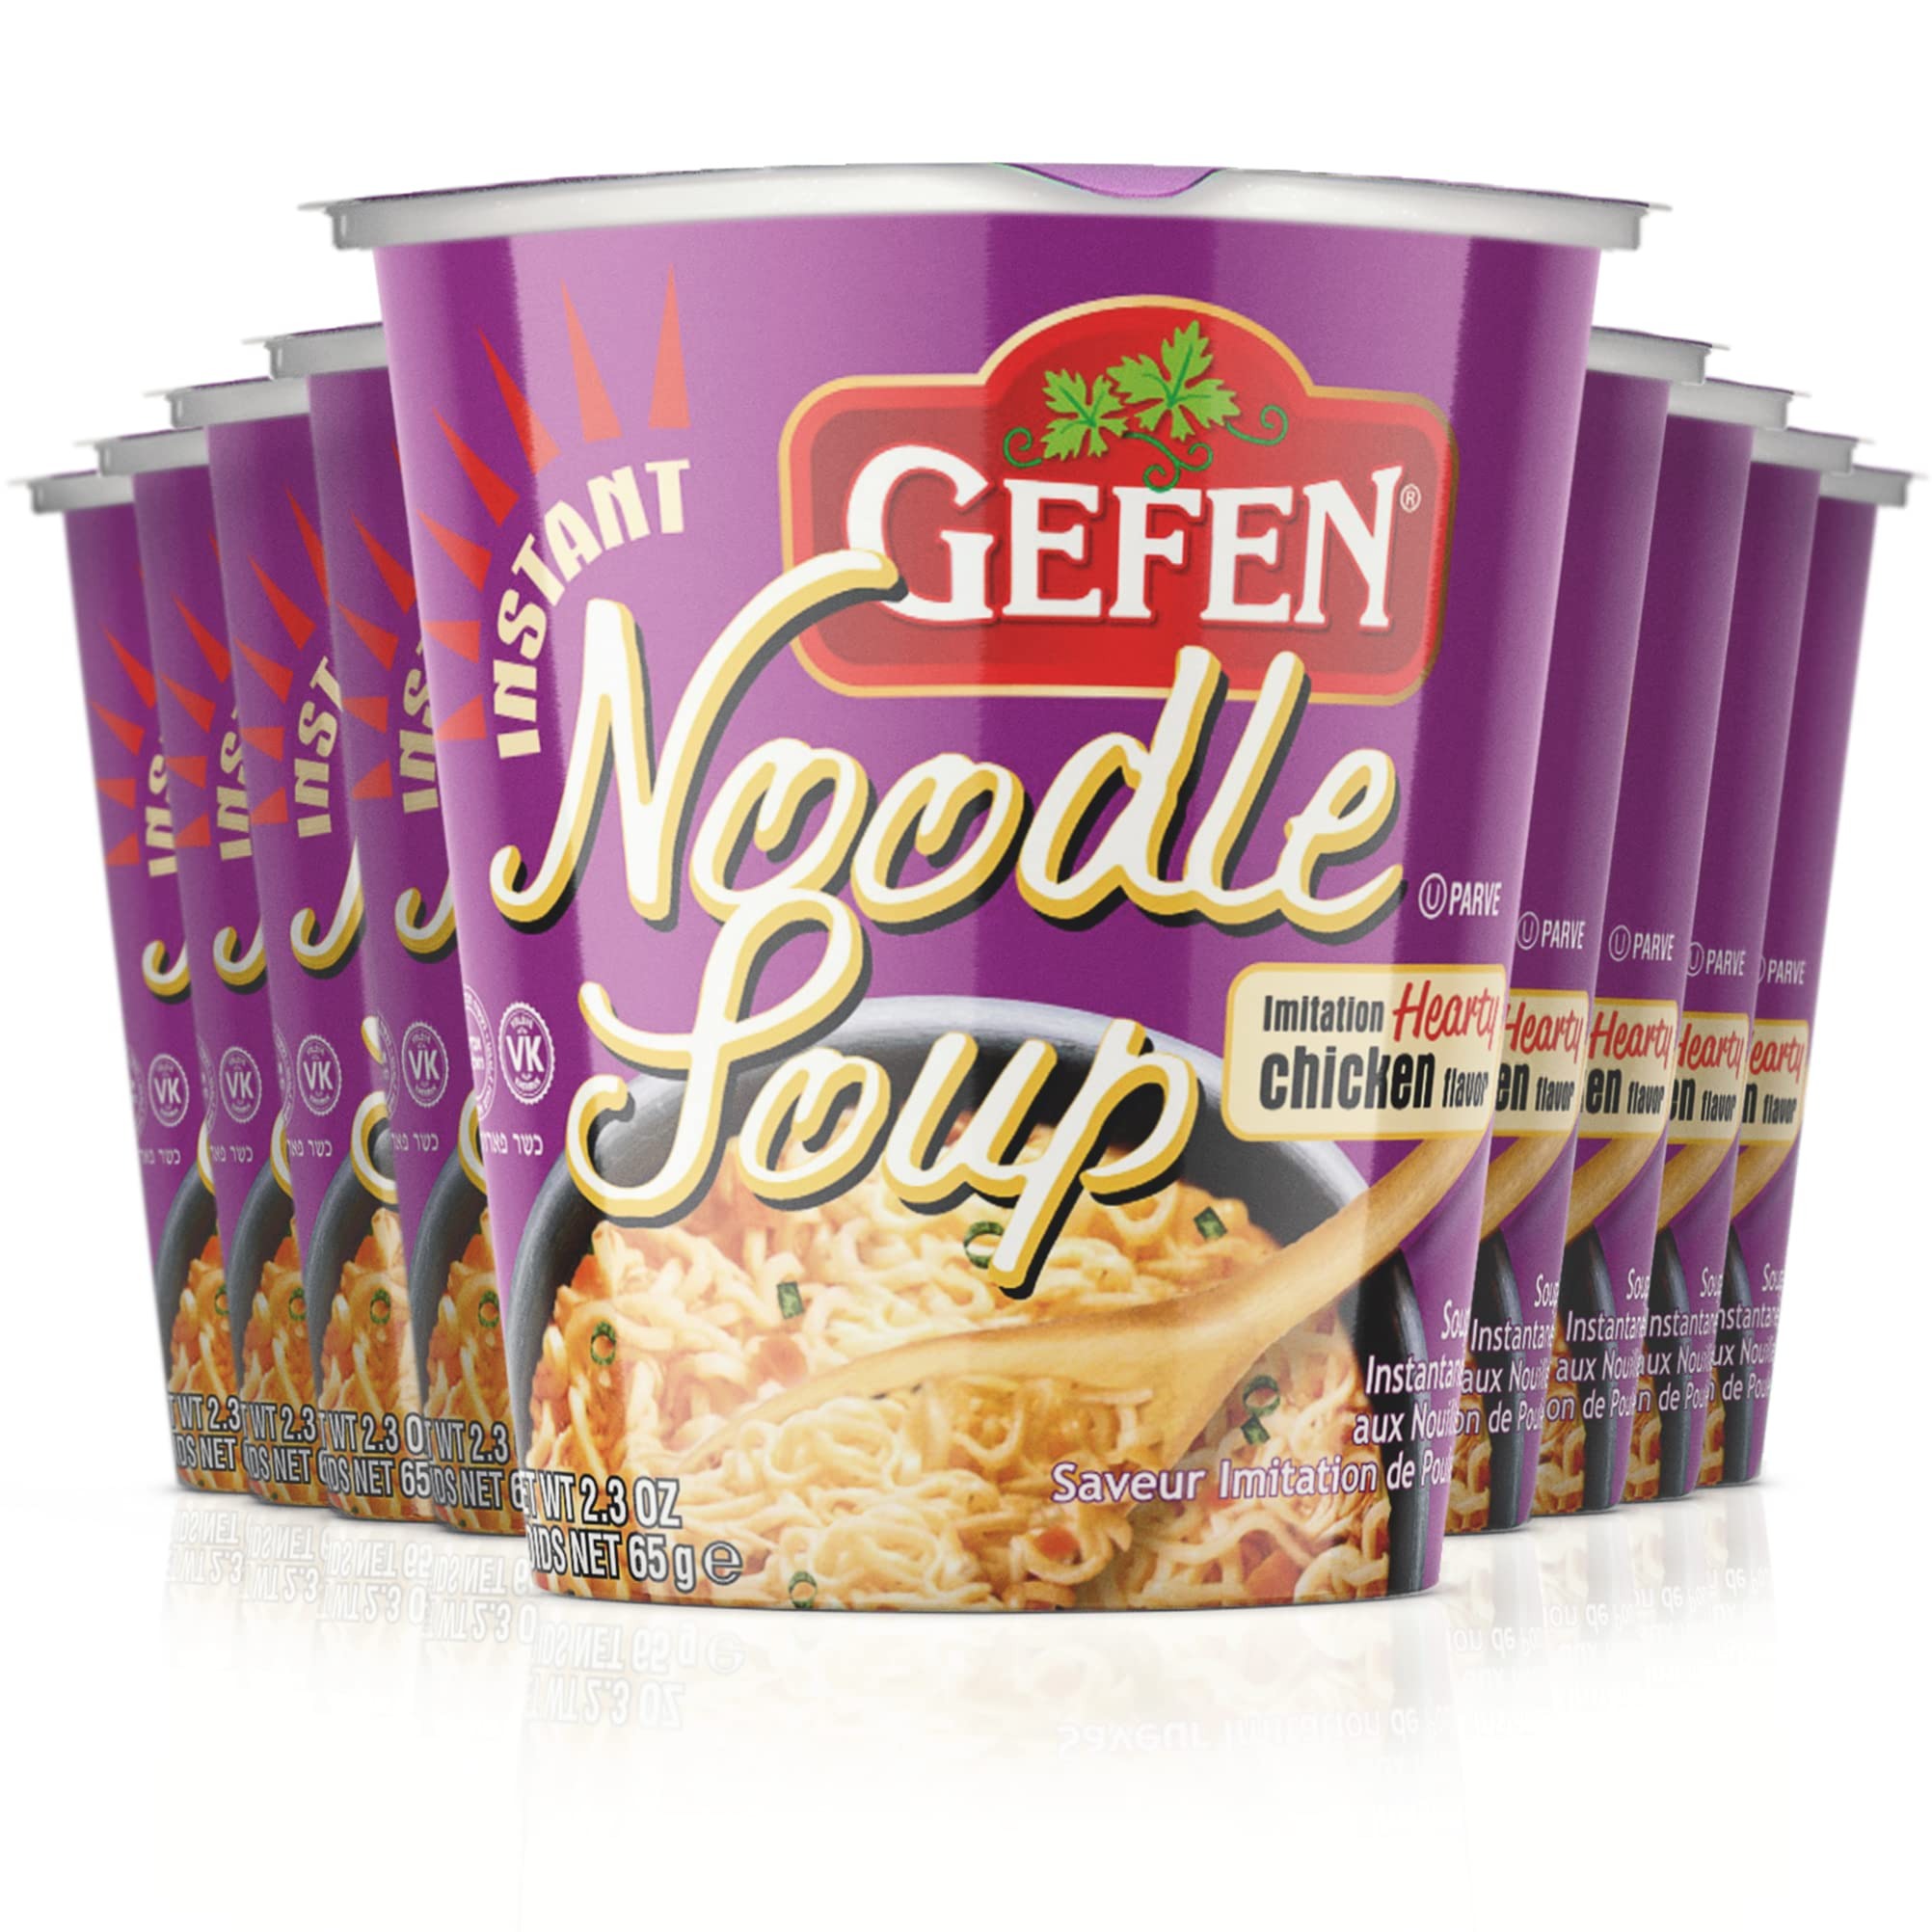
Item Name: Gefen Cakes, Gefen Chicken Noodle Soup, 2.3-Ounce (Pack of 12)
Bullet Point 1: Pack of twelve, 2.3-Ounce (Total of 27.6-Ounces)
Bullet Point 2: All natural
Bullet Point 3: Fat free product
Value: 12.0
Unit: Count

Price: 25.99